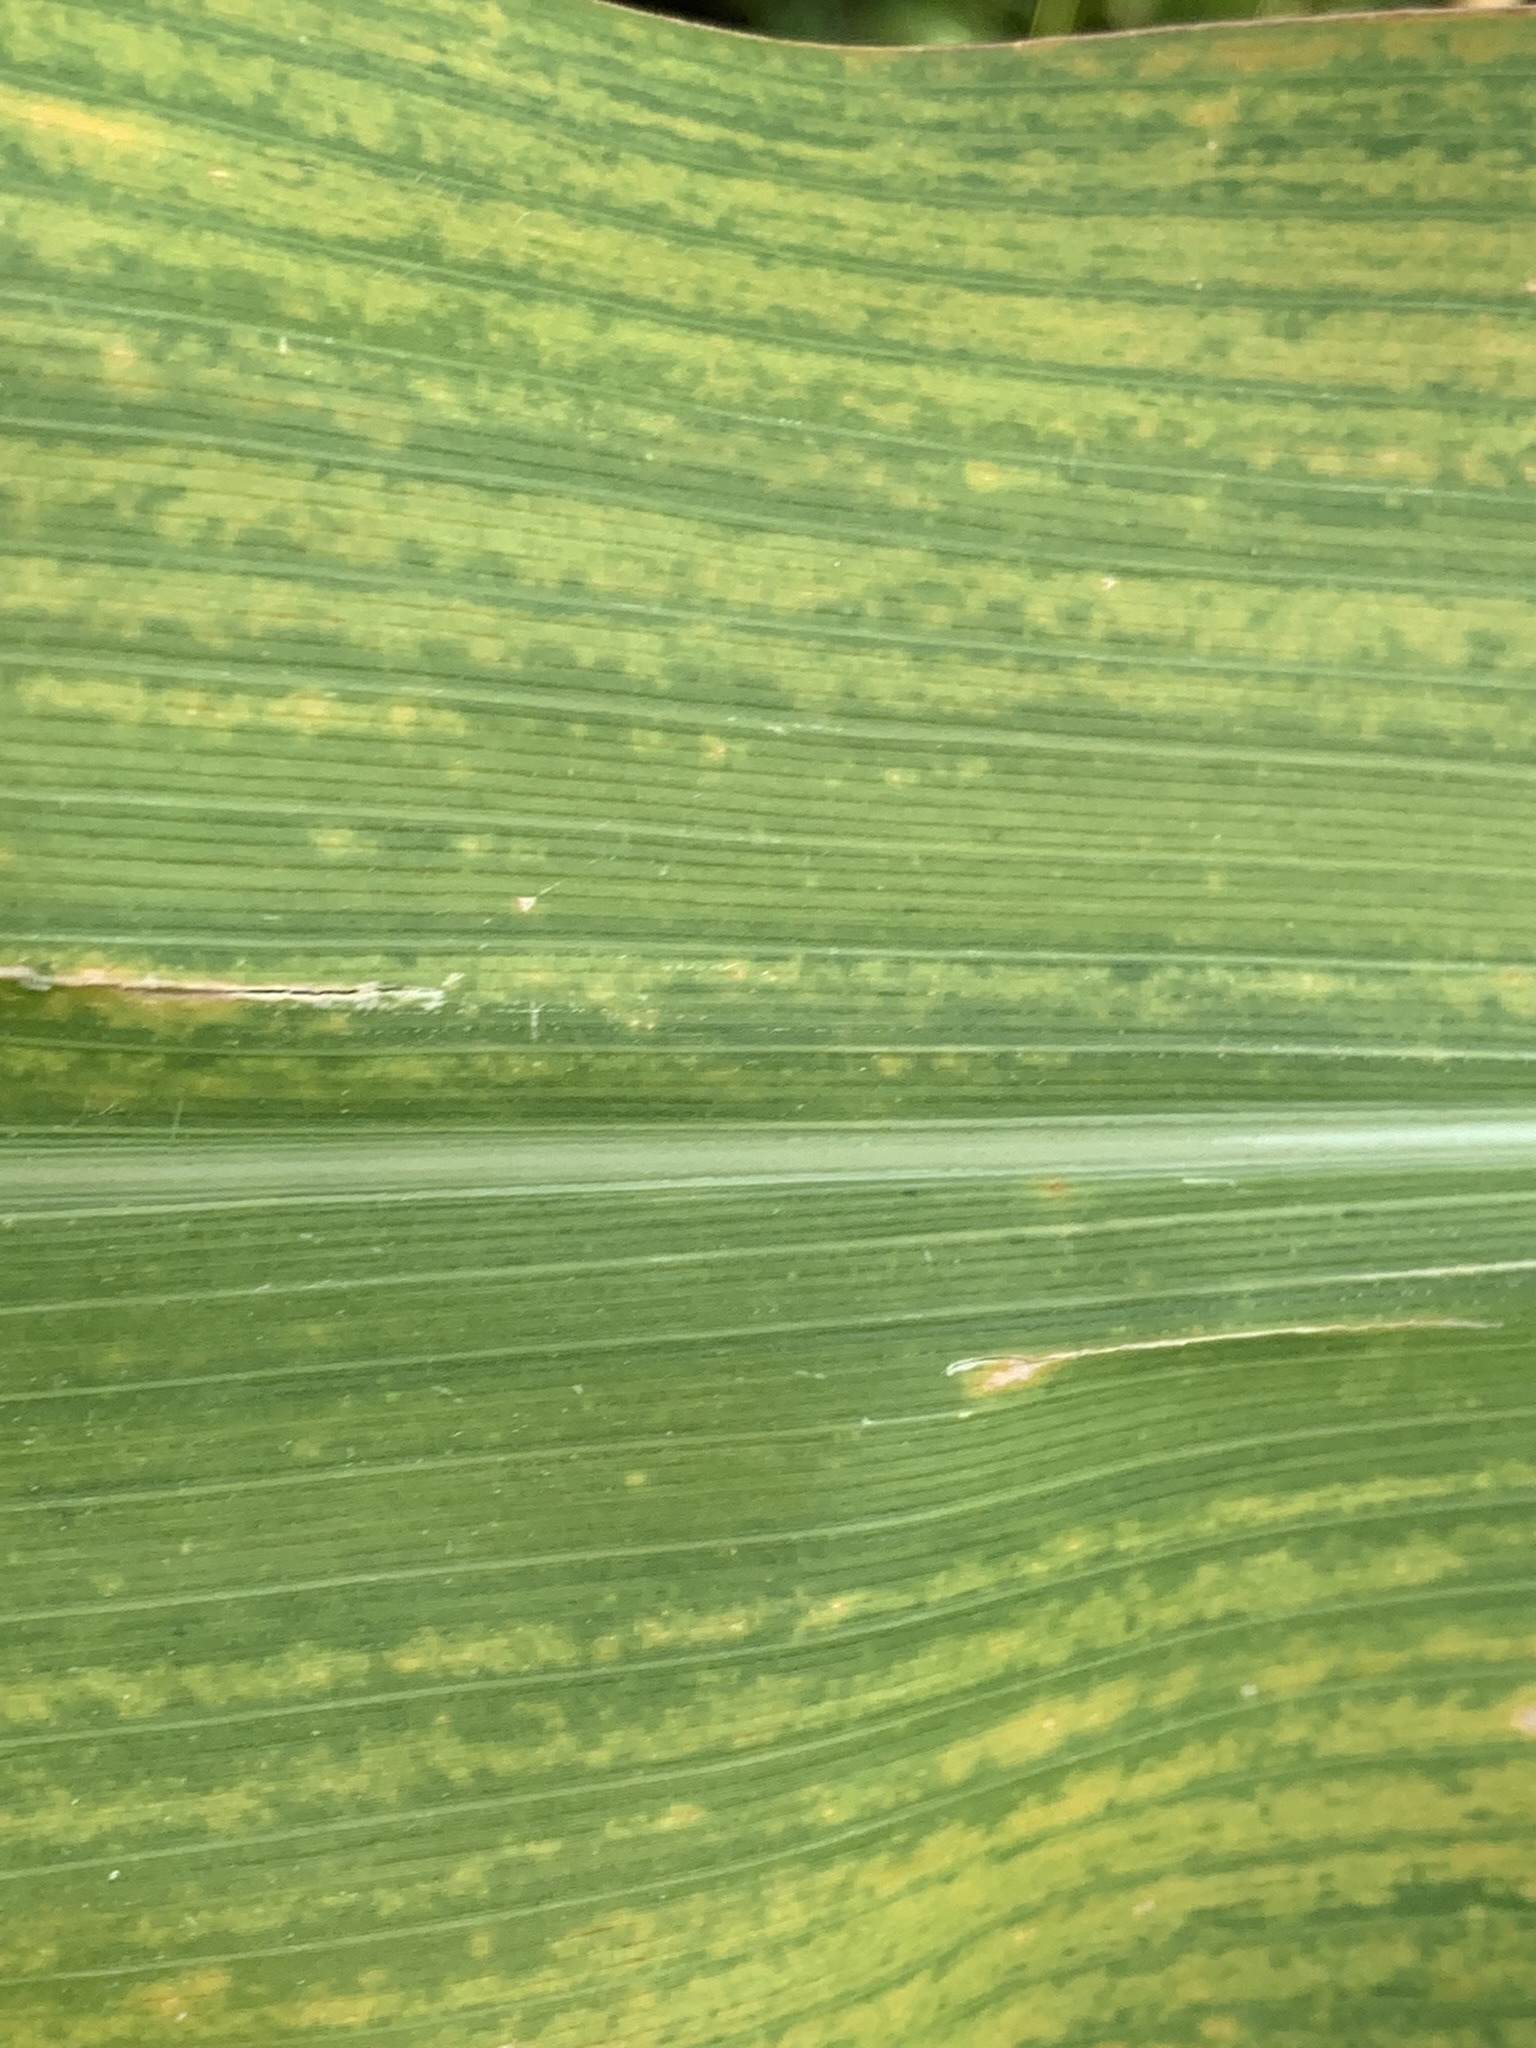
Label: MSV